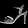
Label: Sandal